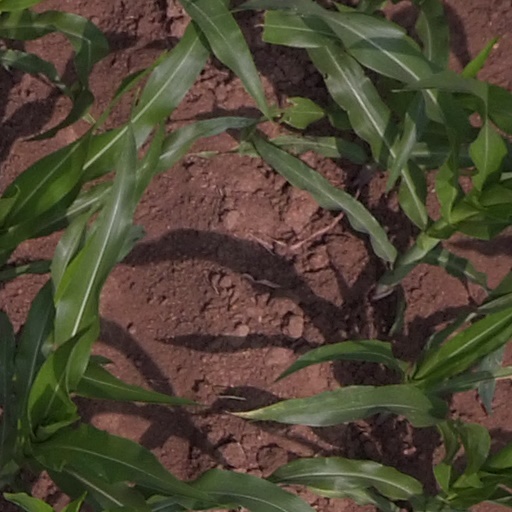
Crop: maize; corn